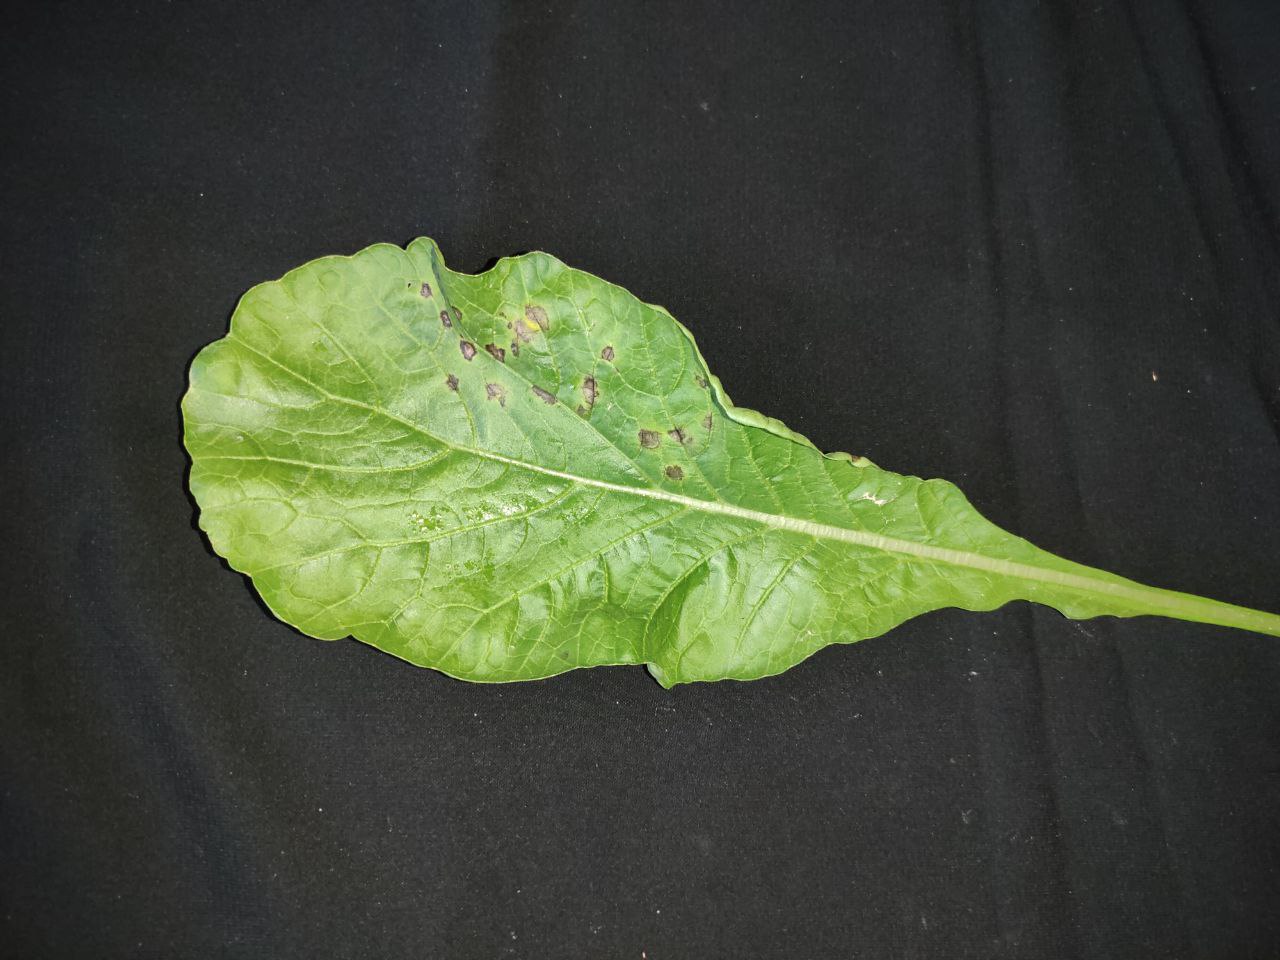
Label: Black leaf spot